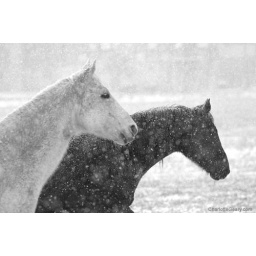
White horse and black horse in snow